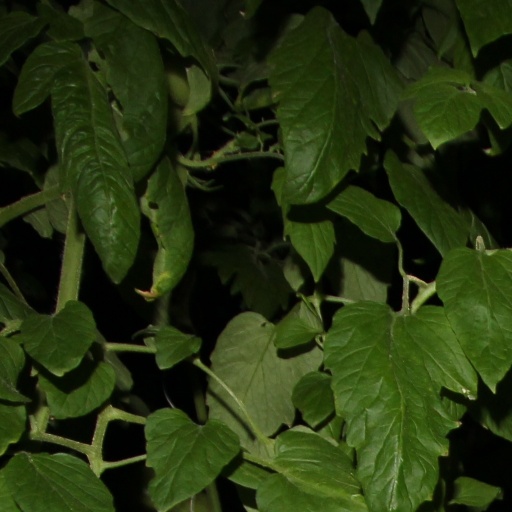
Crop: tomato